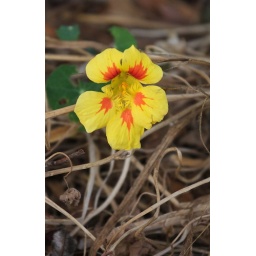
A bright yellow and orange flower struggles to survive at the edge of the Pacific Ocean near the city of Ventura, California.